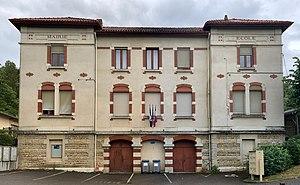
Mairie de Sainte-Croix, Ain.
Sainte-Croix est une commune française, située dans le département de l'Ain en région Auvergne-Rhône-Alpes.